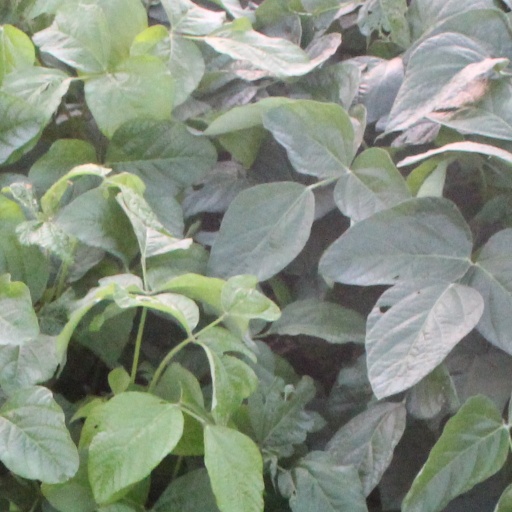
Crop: soybean